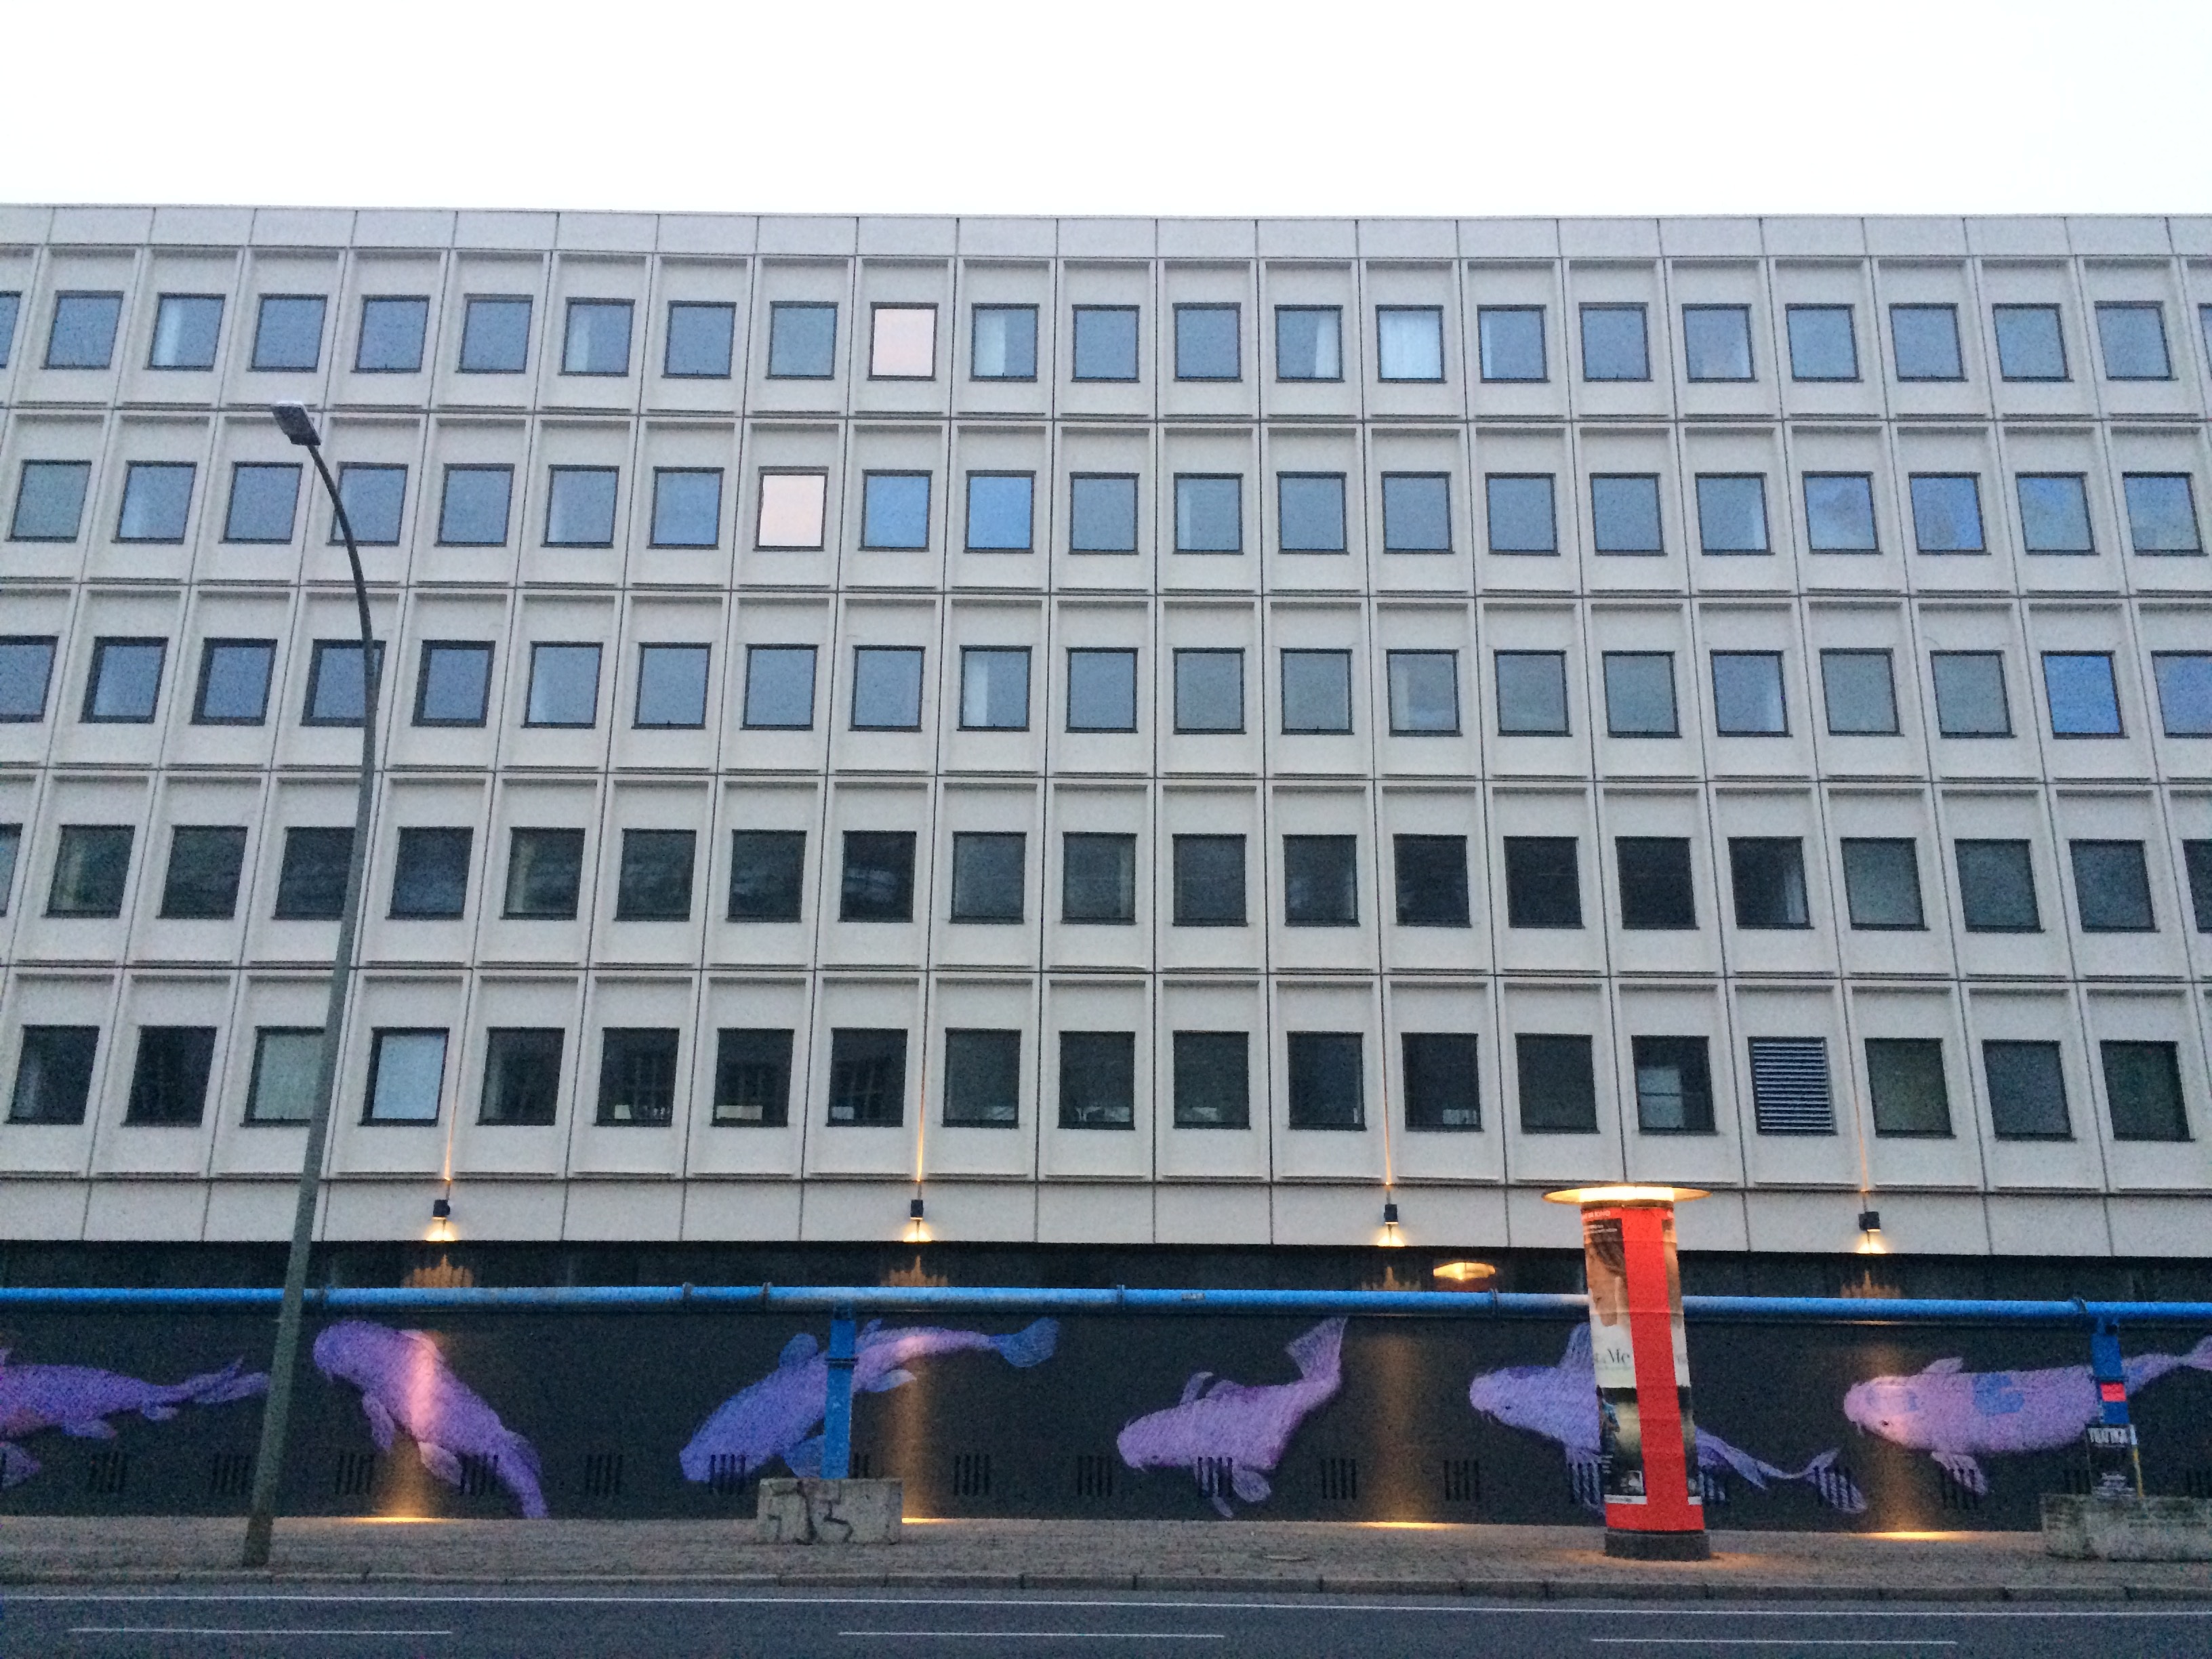
building, plaza, facade, stadium, arena, sport venue